Scheduled monuments in North Ayrshire

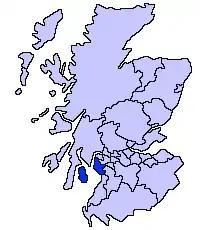
North Ayrshire shown within Scotland

A scheduled monument in Scotland is a nationally important archaeological site or monument which is given legal protection by being placed on a list (or "schedule") maintained by Historic Environment Scotland. The aim of scheduling is to preserve the country's most significant sites and monuments as far as possible in the form in which they have been inherited.